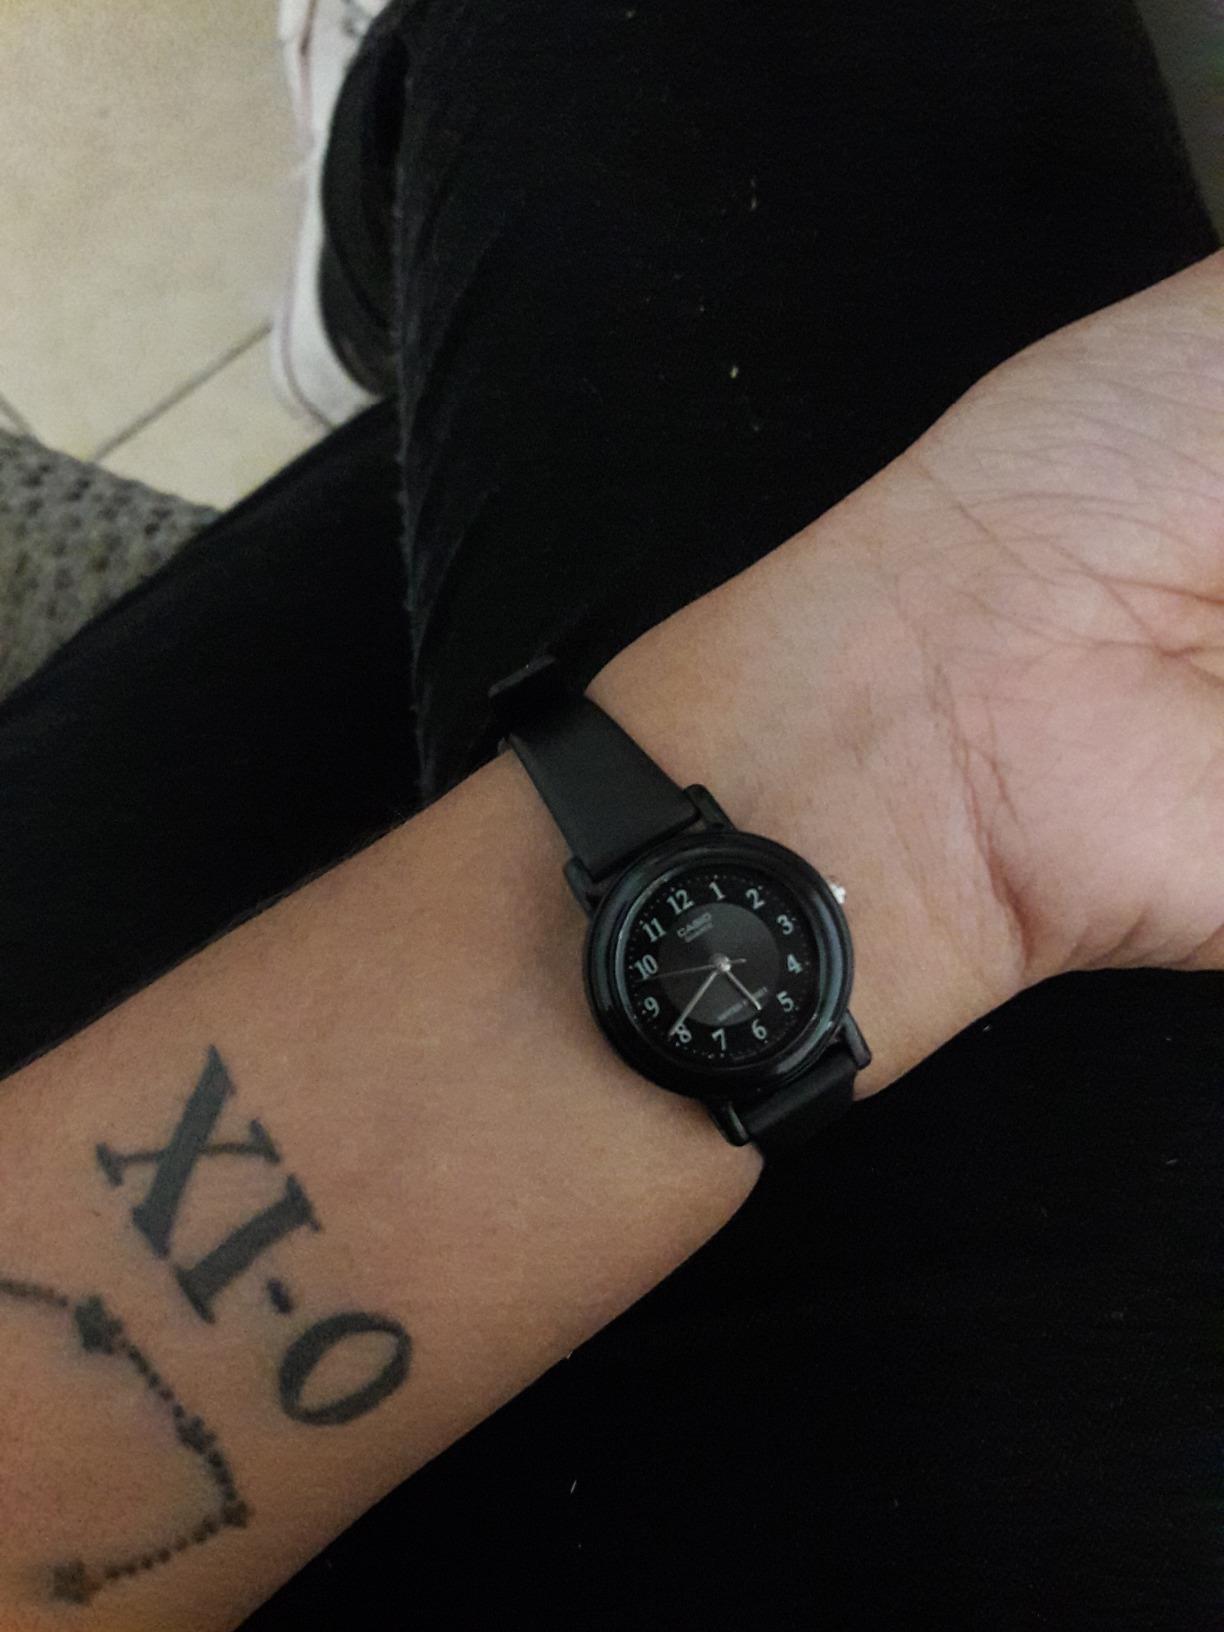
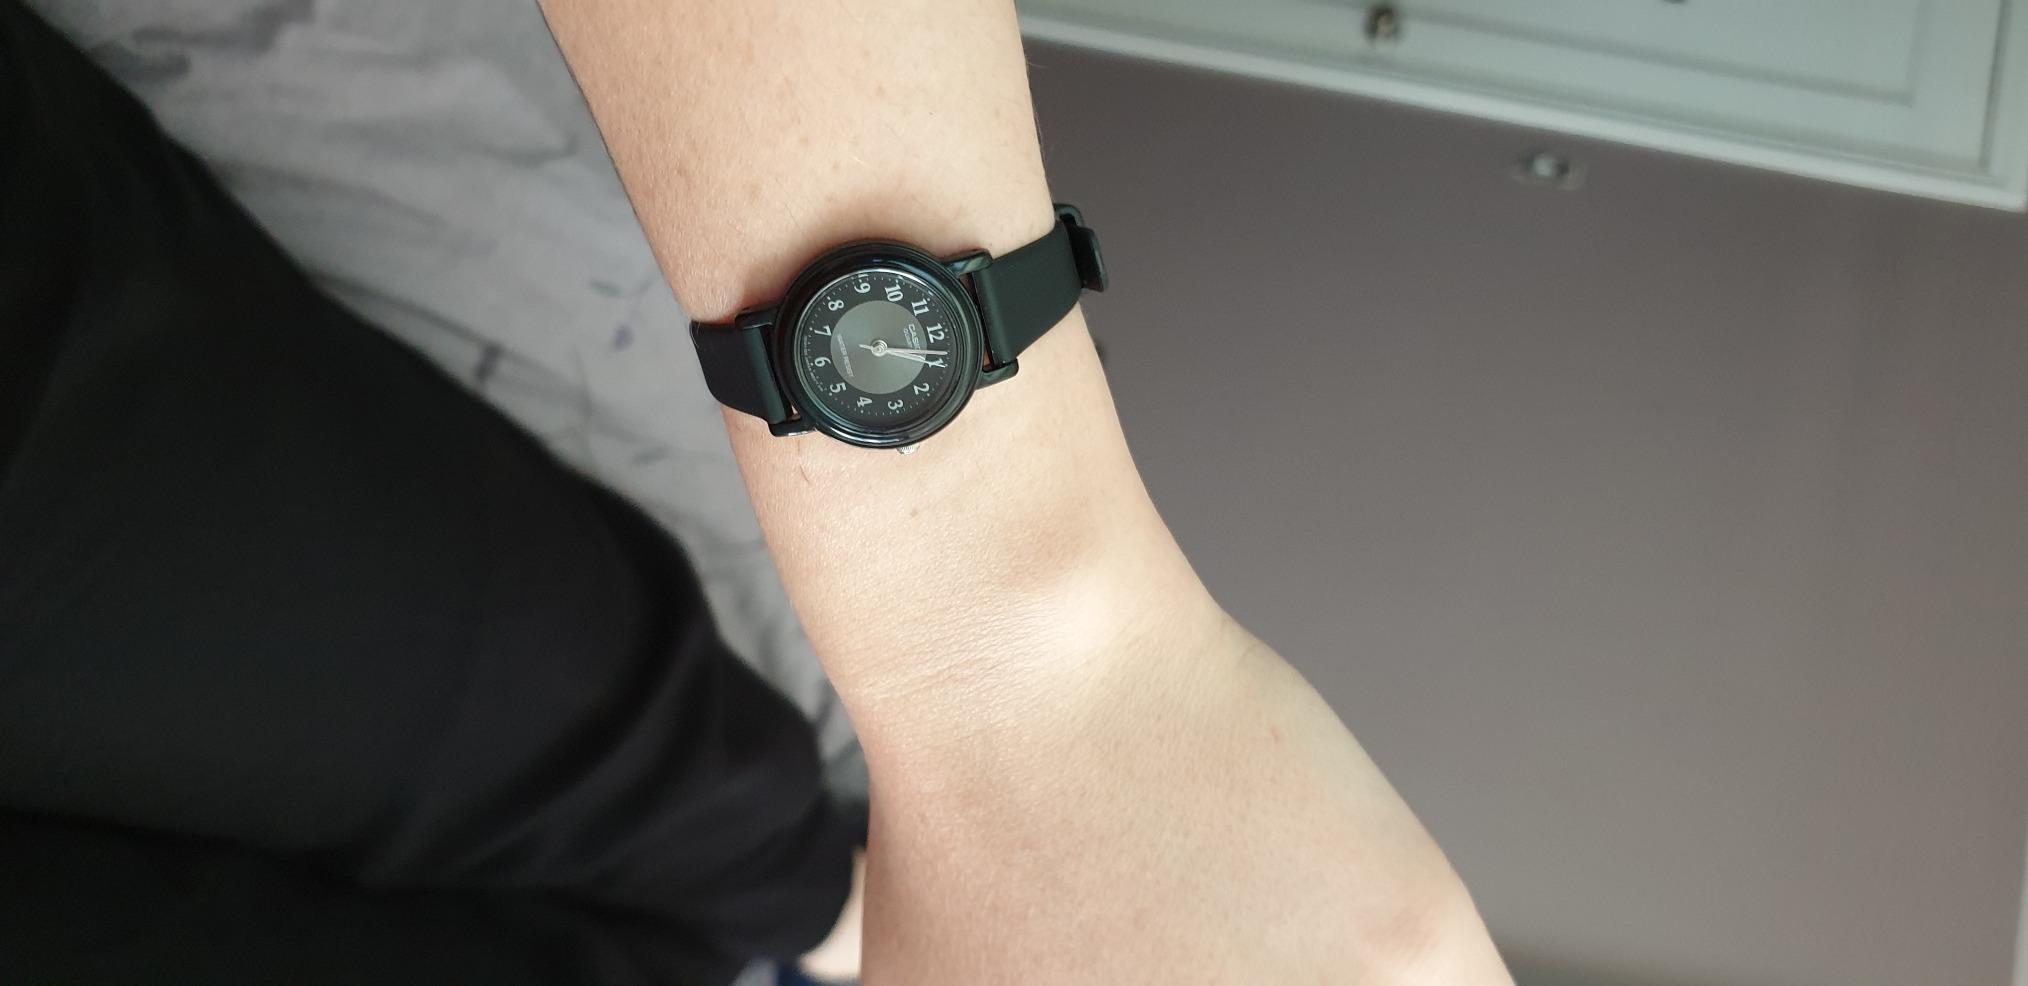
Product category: accessories_watch
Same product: yes